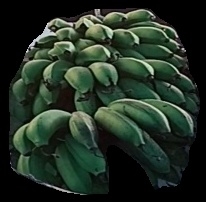
Variety: rasbale
Grade: grade2